Authentication

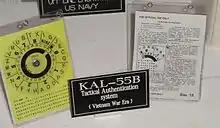
NSA KAL-55B Tactical Authentication System used by the U.S. military during the Vietnam War – National Cryptologic Museum

The ways in which someone may be authenticated fall into three categories, based on what is known as the factors of authentication: something the user knows, something the user has, and something the user is. Each authentication factor covers a range of elements used to authenticate or verify a person's identity before being granted access, approving a transaction request, signing a document or other work product, granting authority to others, and establishing a chain of authority.